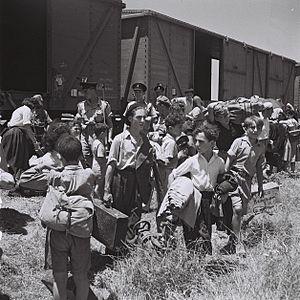
Atlit est une municipalité de type agricole fondée en 1903 et située sur la côte nord méditerranéenne, aux pieds du mont Carmel, à 20 kilomètres au sud de Haïfa, en Israël.